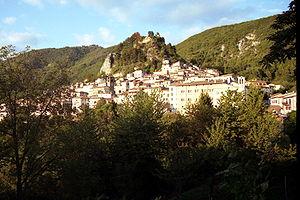
Petrella Salto est une commune italienne d'environ 1 150 habitants, située dans la province de Rieti, dans la région Latium, en Italie centrale.